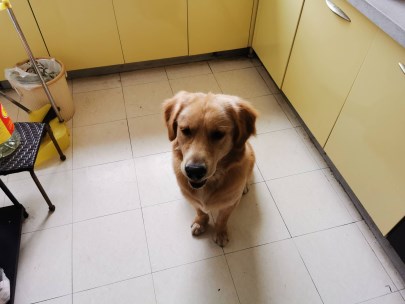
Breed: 5355-n000126-golden_retriever